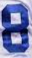
Number: 8